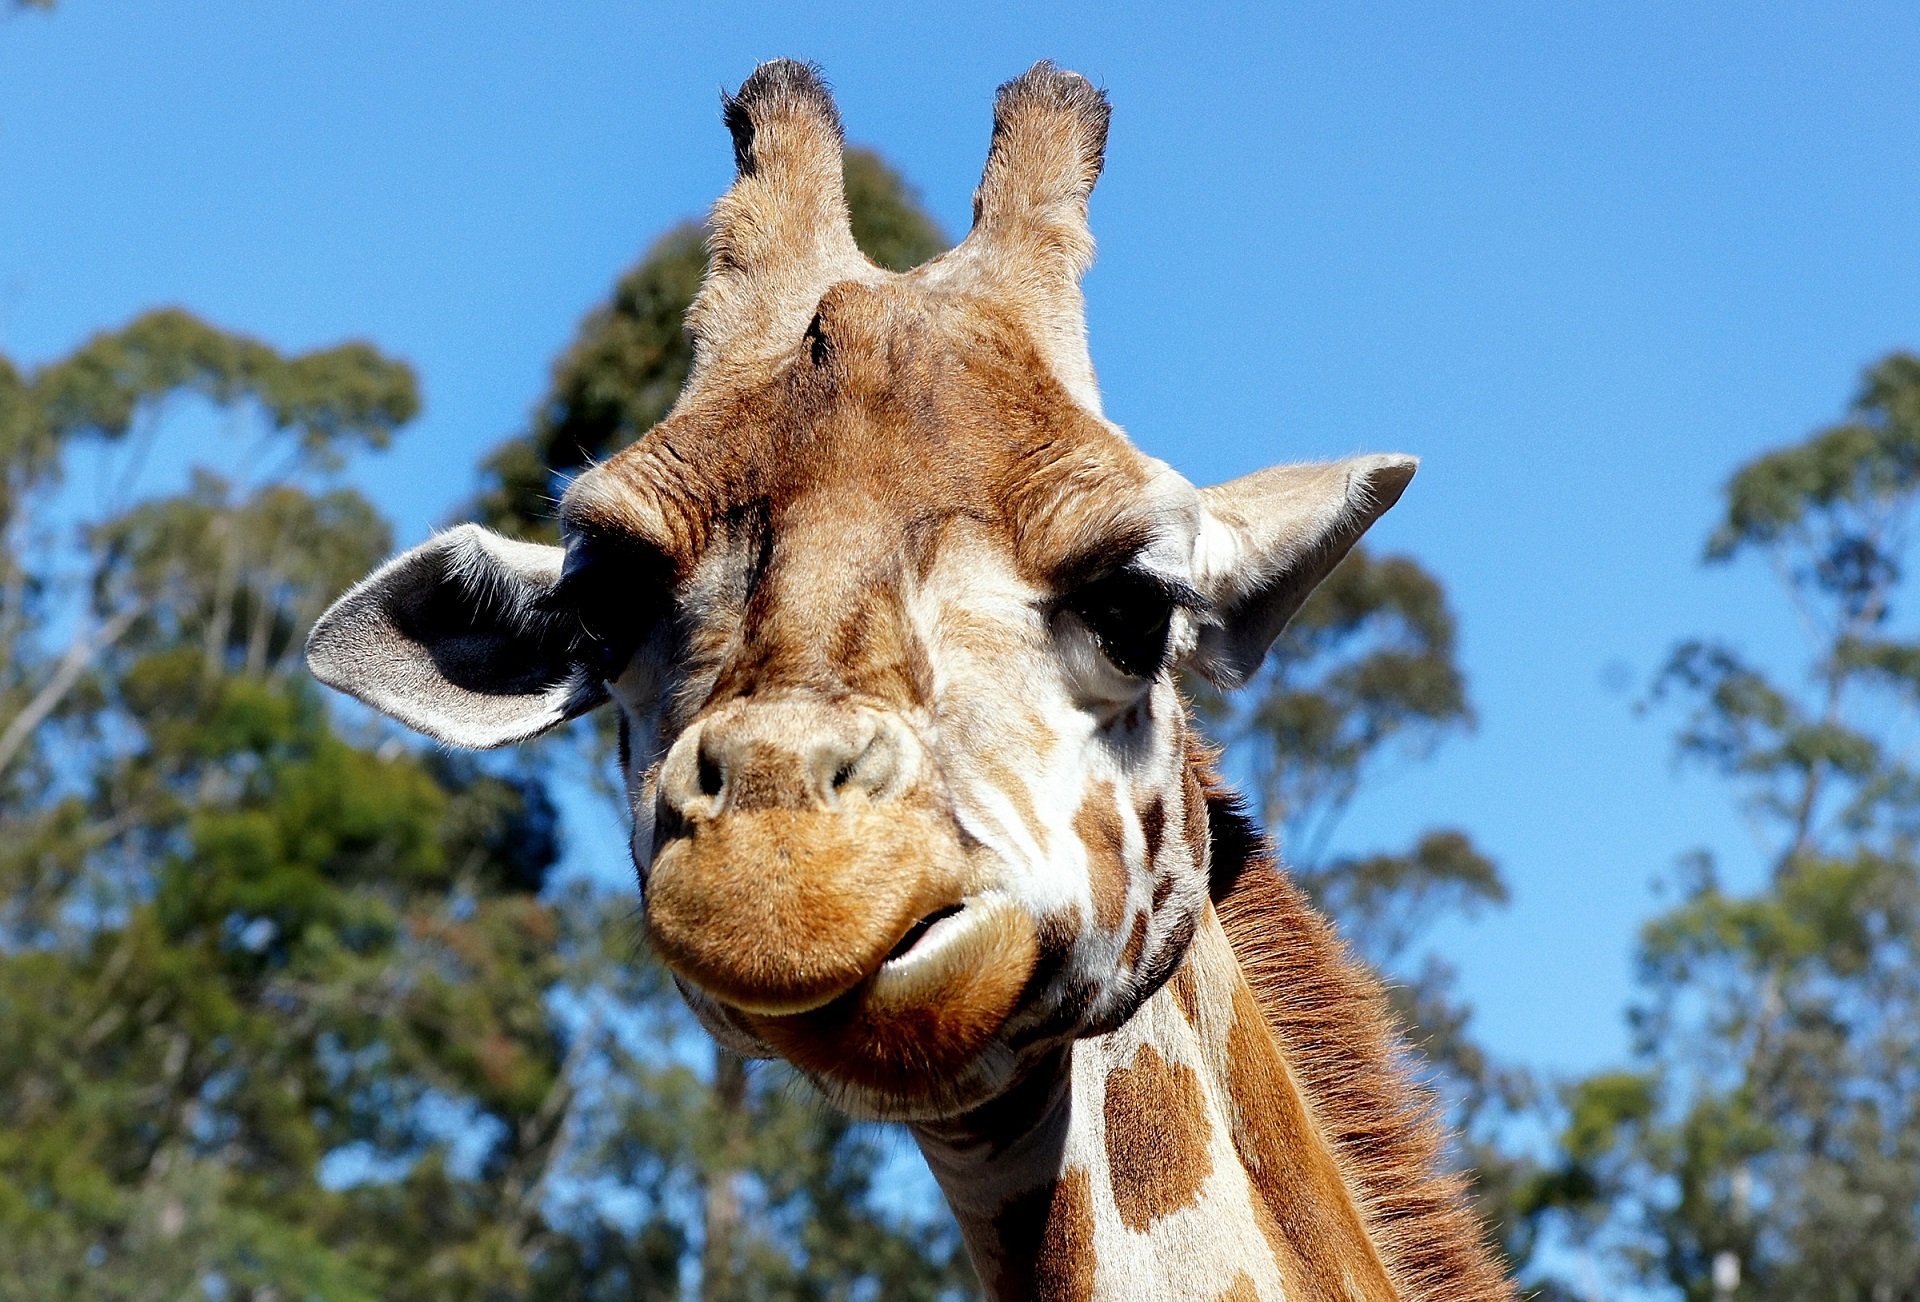
cute, looking, wildlife, zoo, pattern, portrait, mammal, fauna, savanna, mouth, close up, giraffe, face, eyes, ears, head, vertebrate, safari, giraffidae